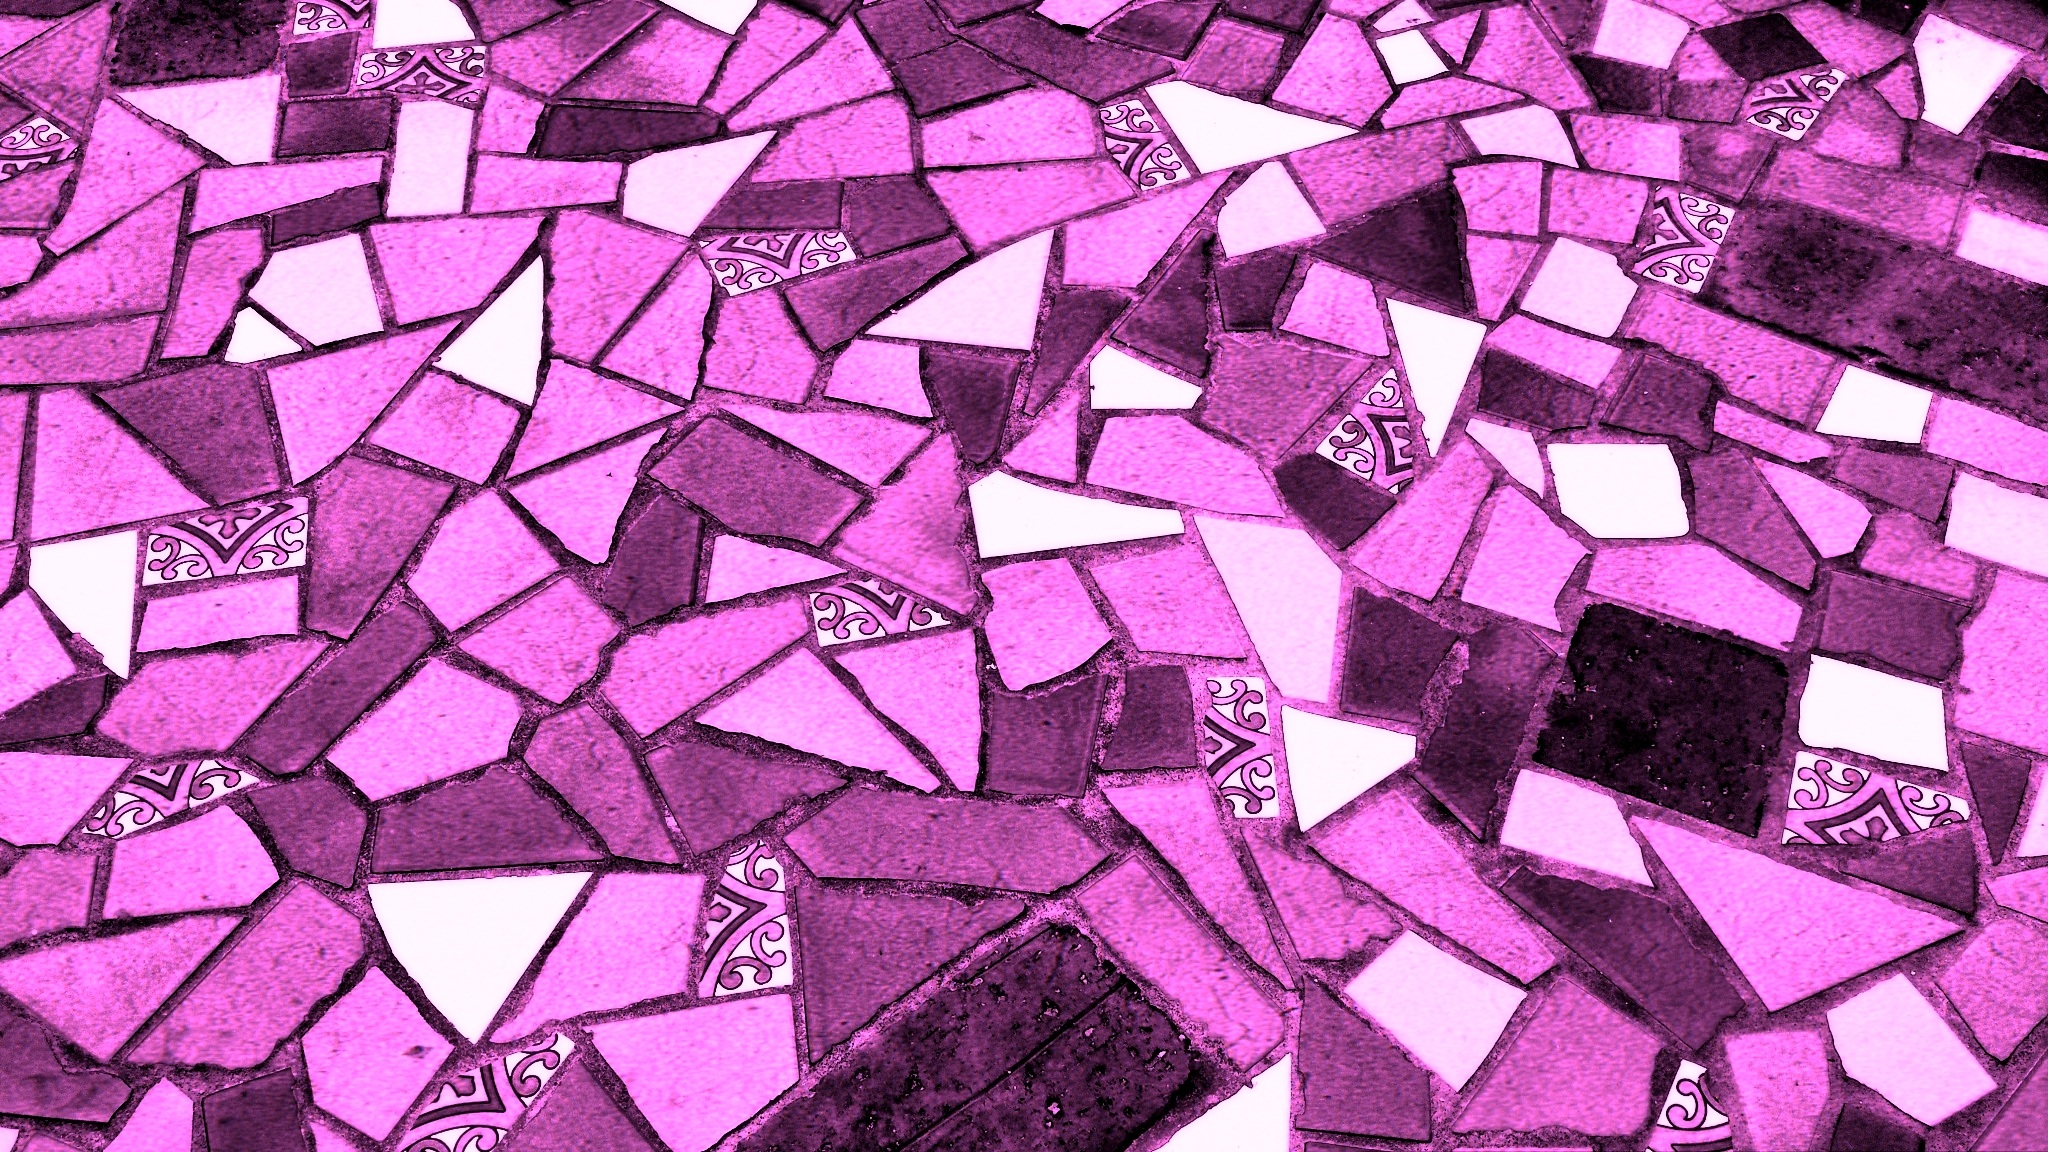
light, architecture, white, vintage, retro, texture, purple, petal, floor, interior, old, home, wall, decoration, construction, pattern, line, geometric, color, natural, ceramic, square, paint, tile, grunge, rough, black, pink, decor, material, circle, surface, bathroom, font, art, background, design, triangle, decorative, bright, symmetry, mosaic, poster, magenta, shape, cover, backdrop, template, flooring, ceramic tile, ceramic floor tile